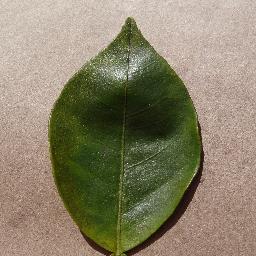
Label: Orange___Haunglongbing_(Citrus_greening)